2014 GoDaddy Bowl

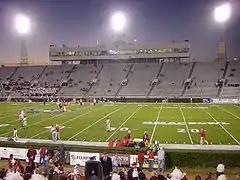
The game took place at Ladd–Peebles Stadium in Mobile, Alabama

The 2014 GoDaddy Bowl was an American college football bowl game that was played on January 5, 2014, at the Ladd–Peebles Stadium in Mobile, Alabama. The fifteenth edition of the GoDaddy Bowl (originally known as the Mobile Alabama Bowl), it featured the Ball State Cardinals from the Mid-American Conference and the Arkansas State Red Wolves, co-champions of the Sun Belt Conference. It was one of the 2013–14 bowl games that concluded the 2013 FBS football season. The game began at 8:00 p.m. CST and aired on ESPN. It was sponsored by web hosting service company Go Daddy. Arkansas State defeated Ball State by a score of 23–20.